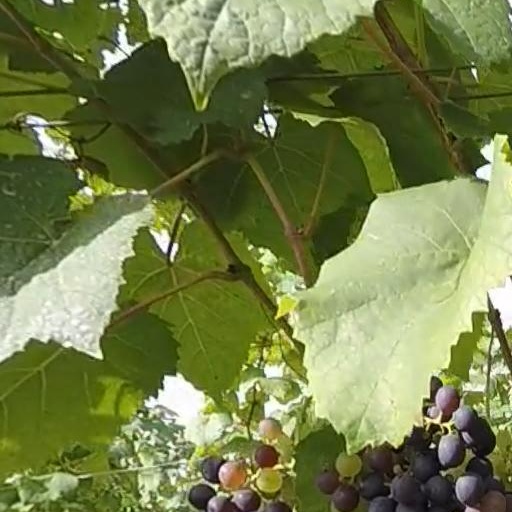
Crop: grape